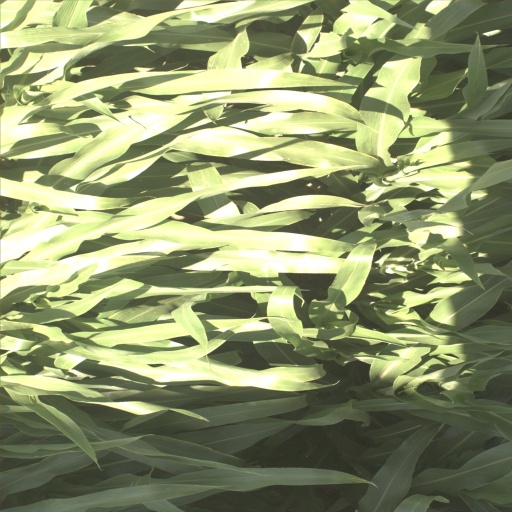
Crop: sorghum